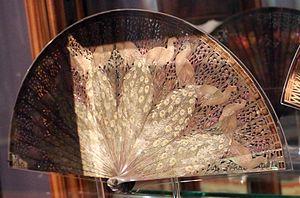
Georges Bastard est un célèbre tabletier, éventailliste et spécialiste du travail de la corne, de la nacre, des bois précieux, de l’ivoire et autres matériaux utilisés pour fabriquer des objets tels que damiers ou échiquiers.